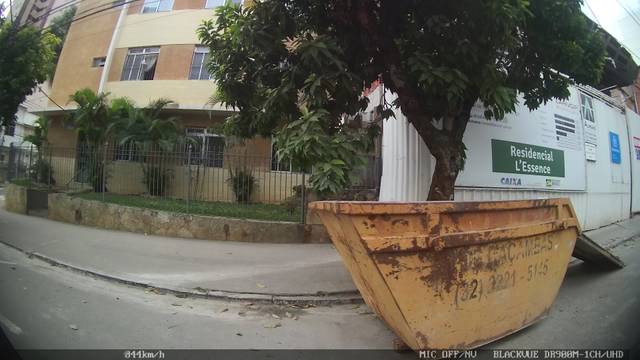
Region: Brazil
Coordinates: -21.777, -43.345